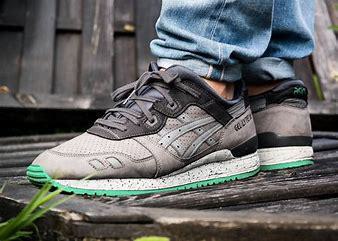
Brand: Asics
Model: Gel Lyte 3